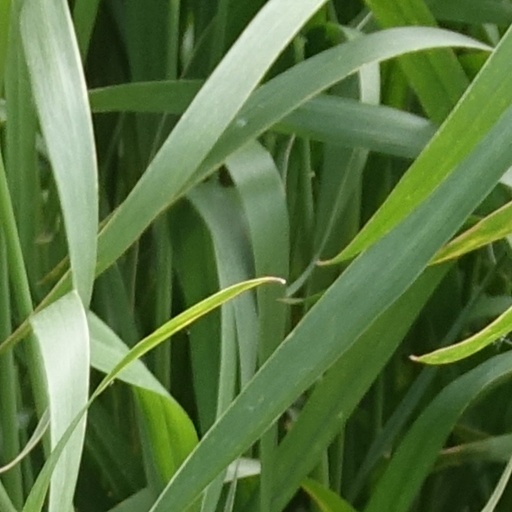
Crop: wheat